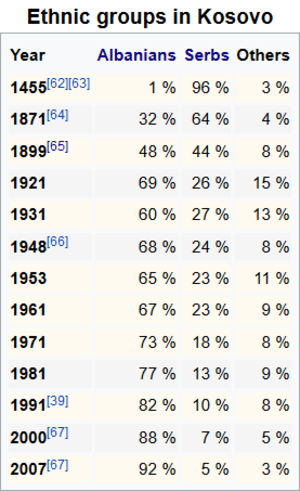
Démographique historique du Kosovo grâce aux sources Byzantines, Bulgares, Ottomans
La colonisation albanaise du Kosovo fait référence à la colonisation du territoire du Kosovo-Metohija par les Albanais d’Albanie.